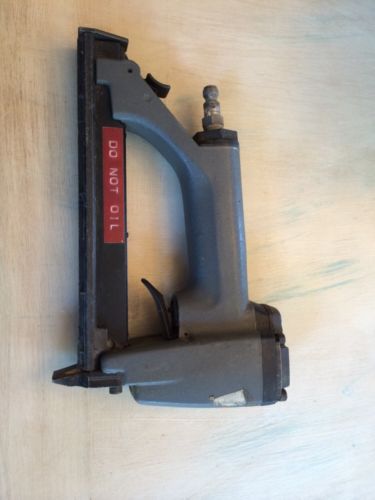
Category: stapler